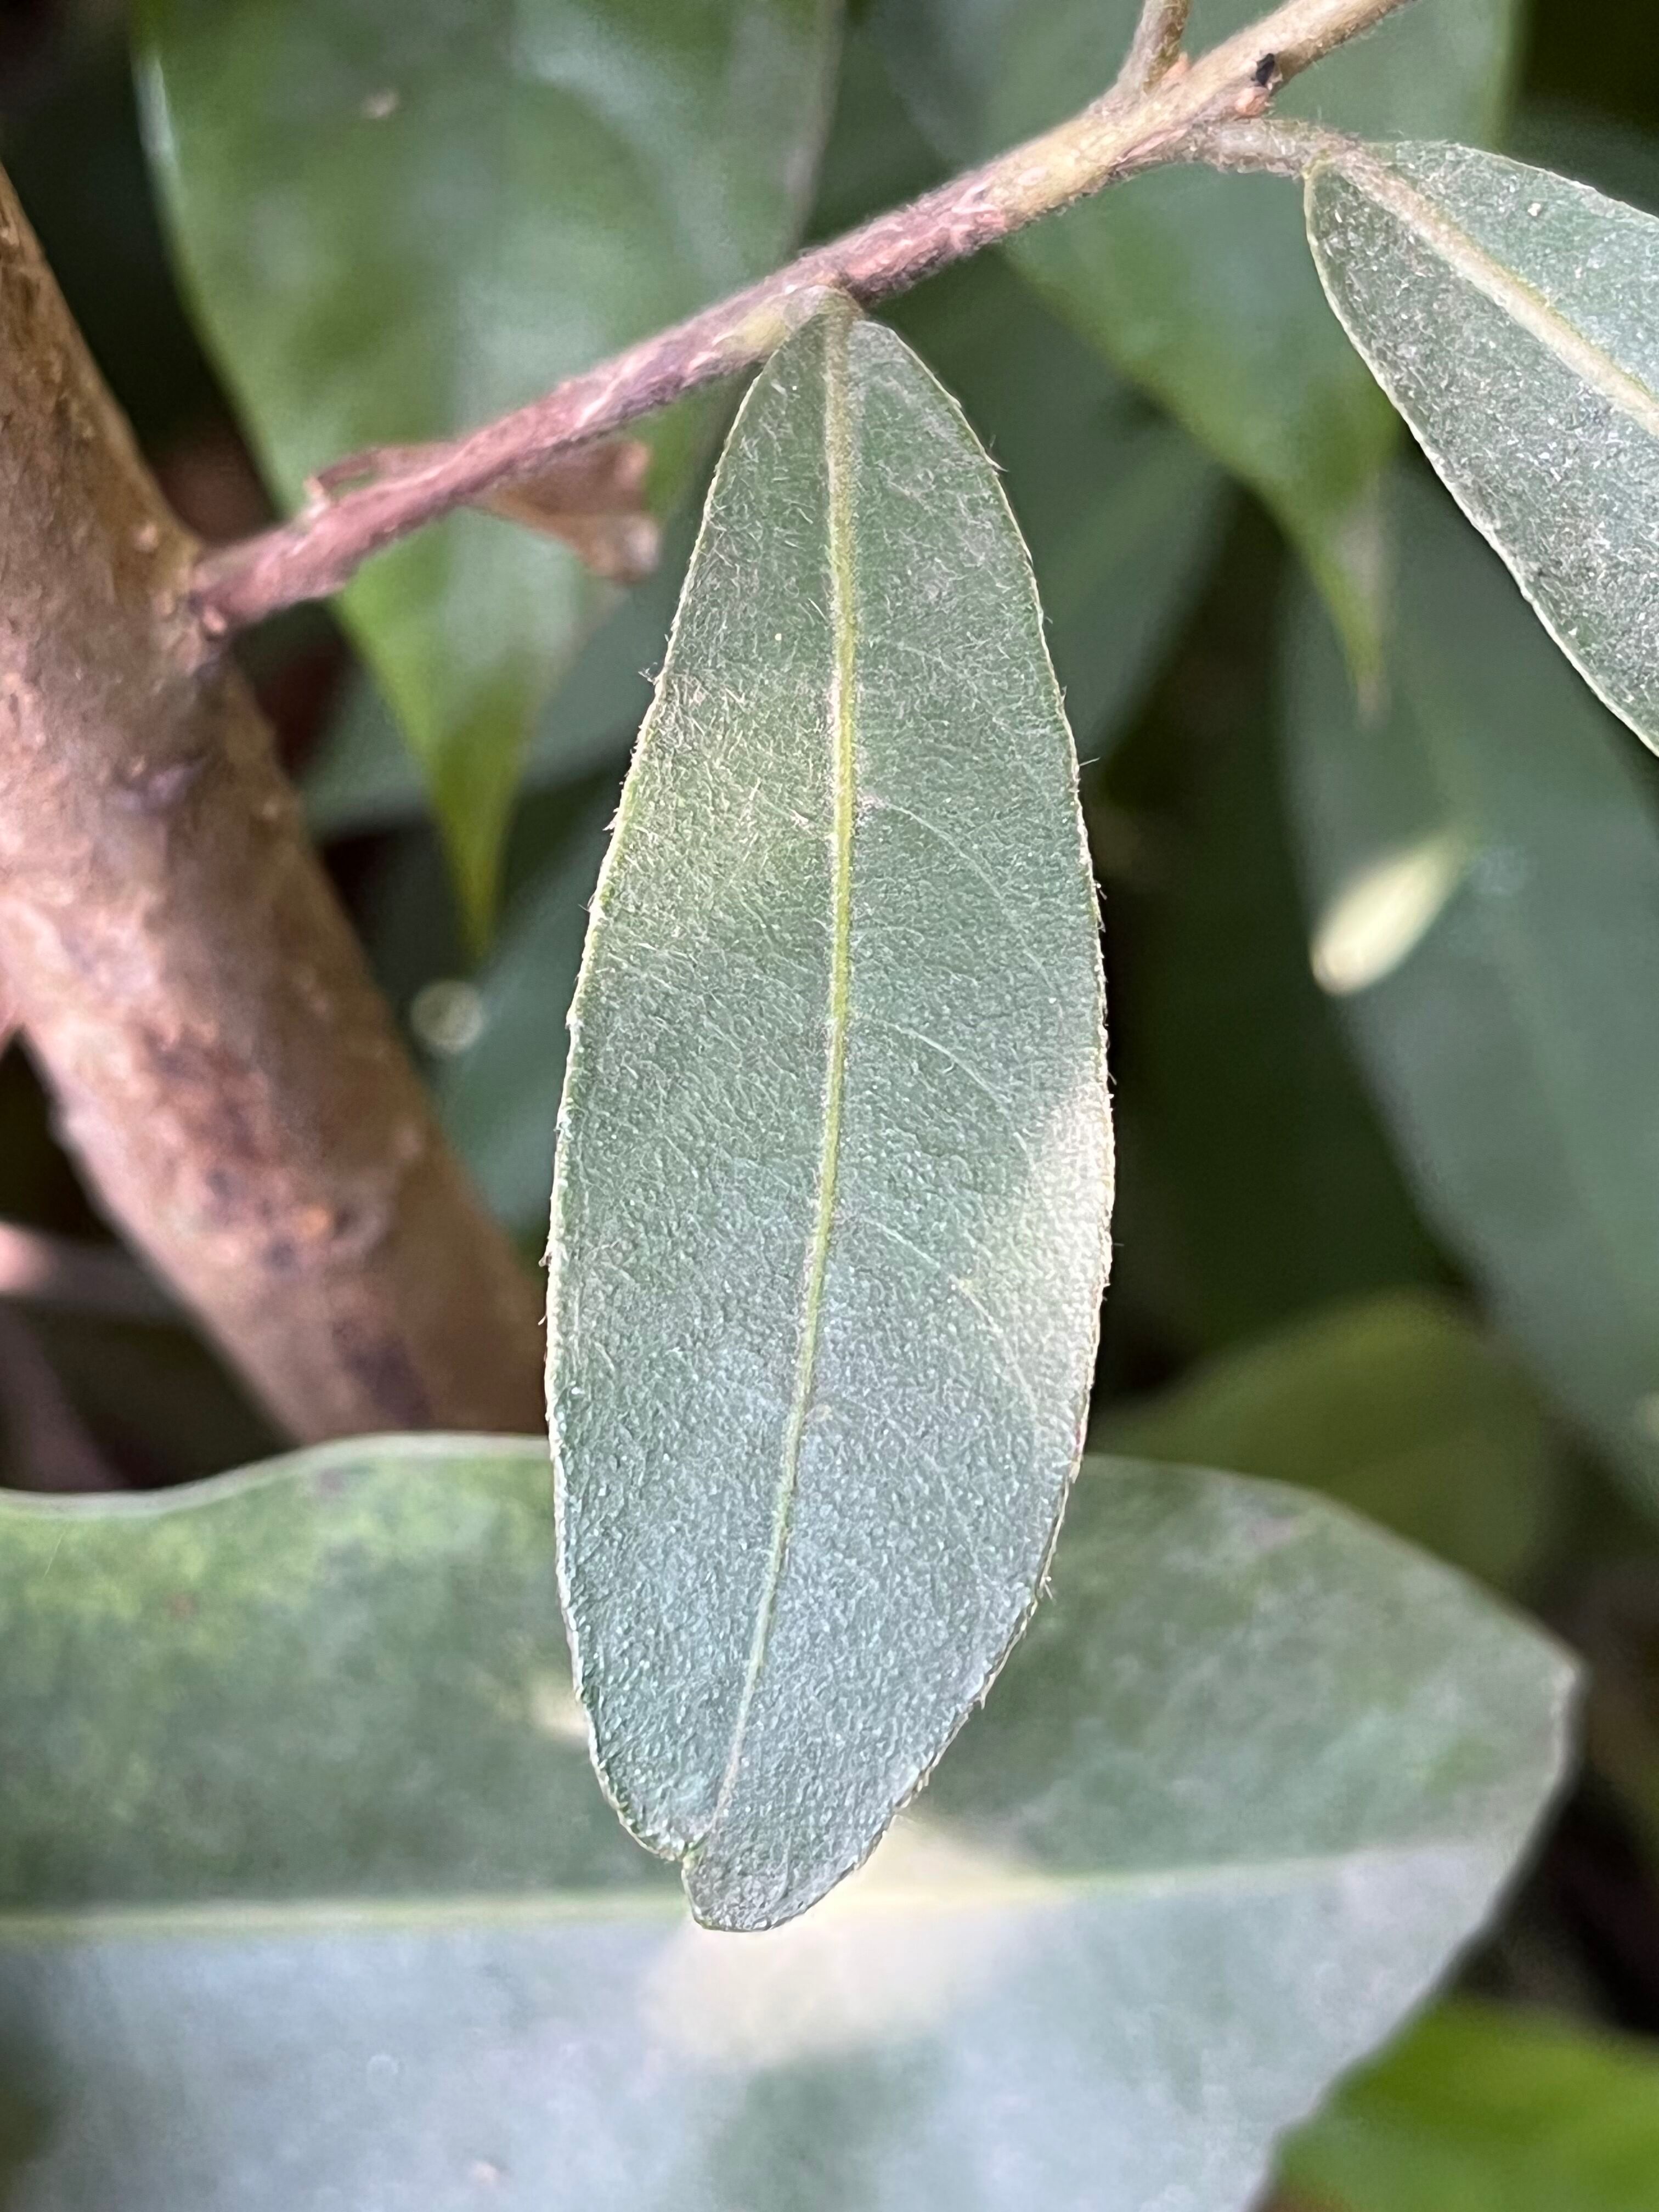
Plant species: terminalia-arjuna